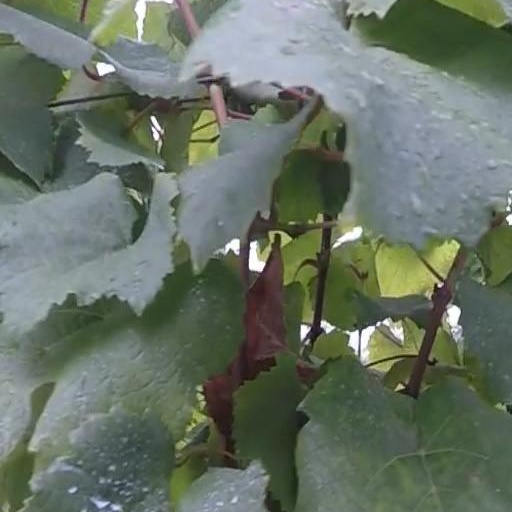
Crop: grape